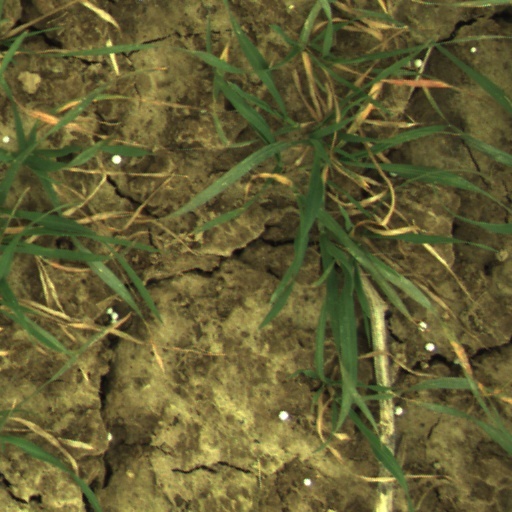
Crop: wheat